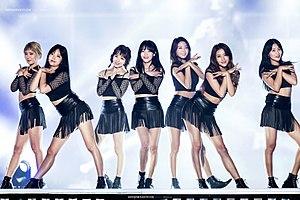
AOA est un girl group sud-coréen produit par FNC Entertainment. Il se composait de 8 membres : Jimin, Yuna, Youkyung, Chanmi, Hyejeong, Seolhyun, Choa et Mina, mais est maintenant uniquement composé de quatre membres. Le groupe débute le 30 juin 2012 avec le single Angel's Story.